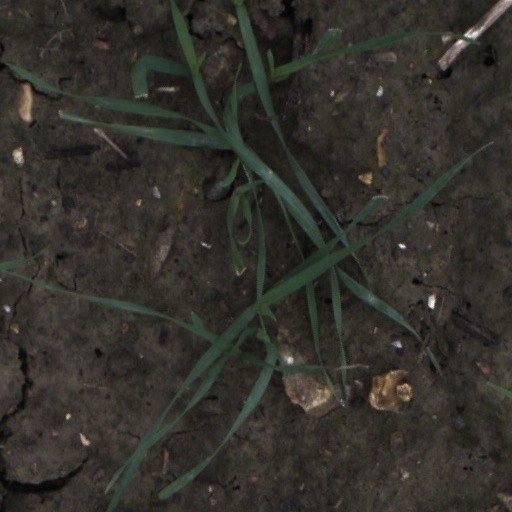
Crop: wheat